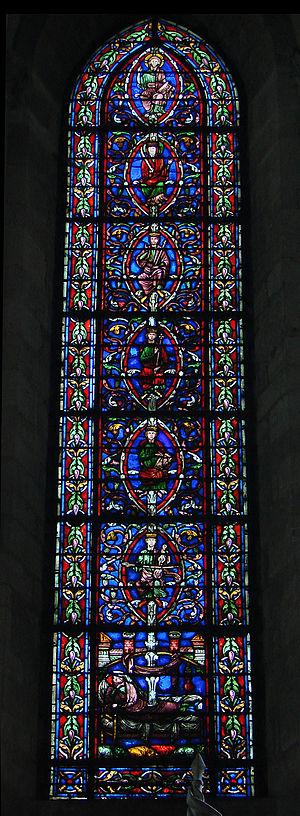
L’arbre de Jessé est un motif fréquent dans l'art chrétien entre le XIIᵉ et le XVᵉ siècle : il représente une schématisation de la généalogie de Jésus, c'est-à-dire l'arbre généalogique présumé de Jésus de Nazareth à partir de Jessé, père du roi David.